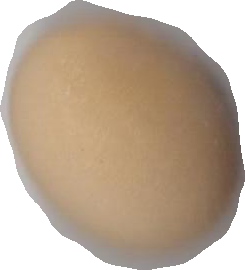
Variety: Anjasmoro